Gasteria baylissiana

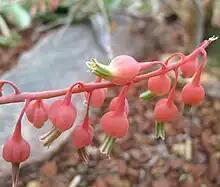
Detail of inflorescence

It is a small species, growing to tall and wide, with distichous (two rows) of strap-shaped leaves Both upper and lower surfaces of the leaves are swollen, convex, rough, leathery and densely covered in tiny, white, truncate tubercles. These tubercles are one of the easiest ways of identifying this species. In the shade, the leaves become elongated; while in sunnier conditions they remain short and compact. The plant produces offsets from the base, forming clumps, and also grows from broken leaves which root and develop shoots.